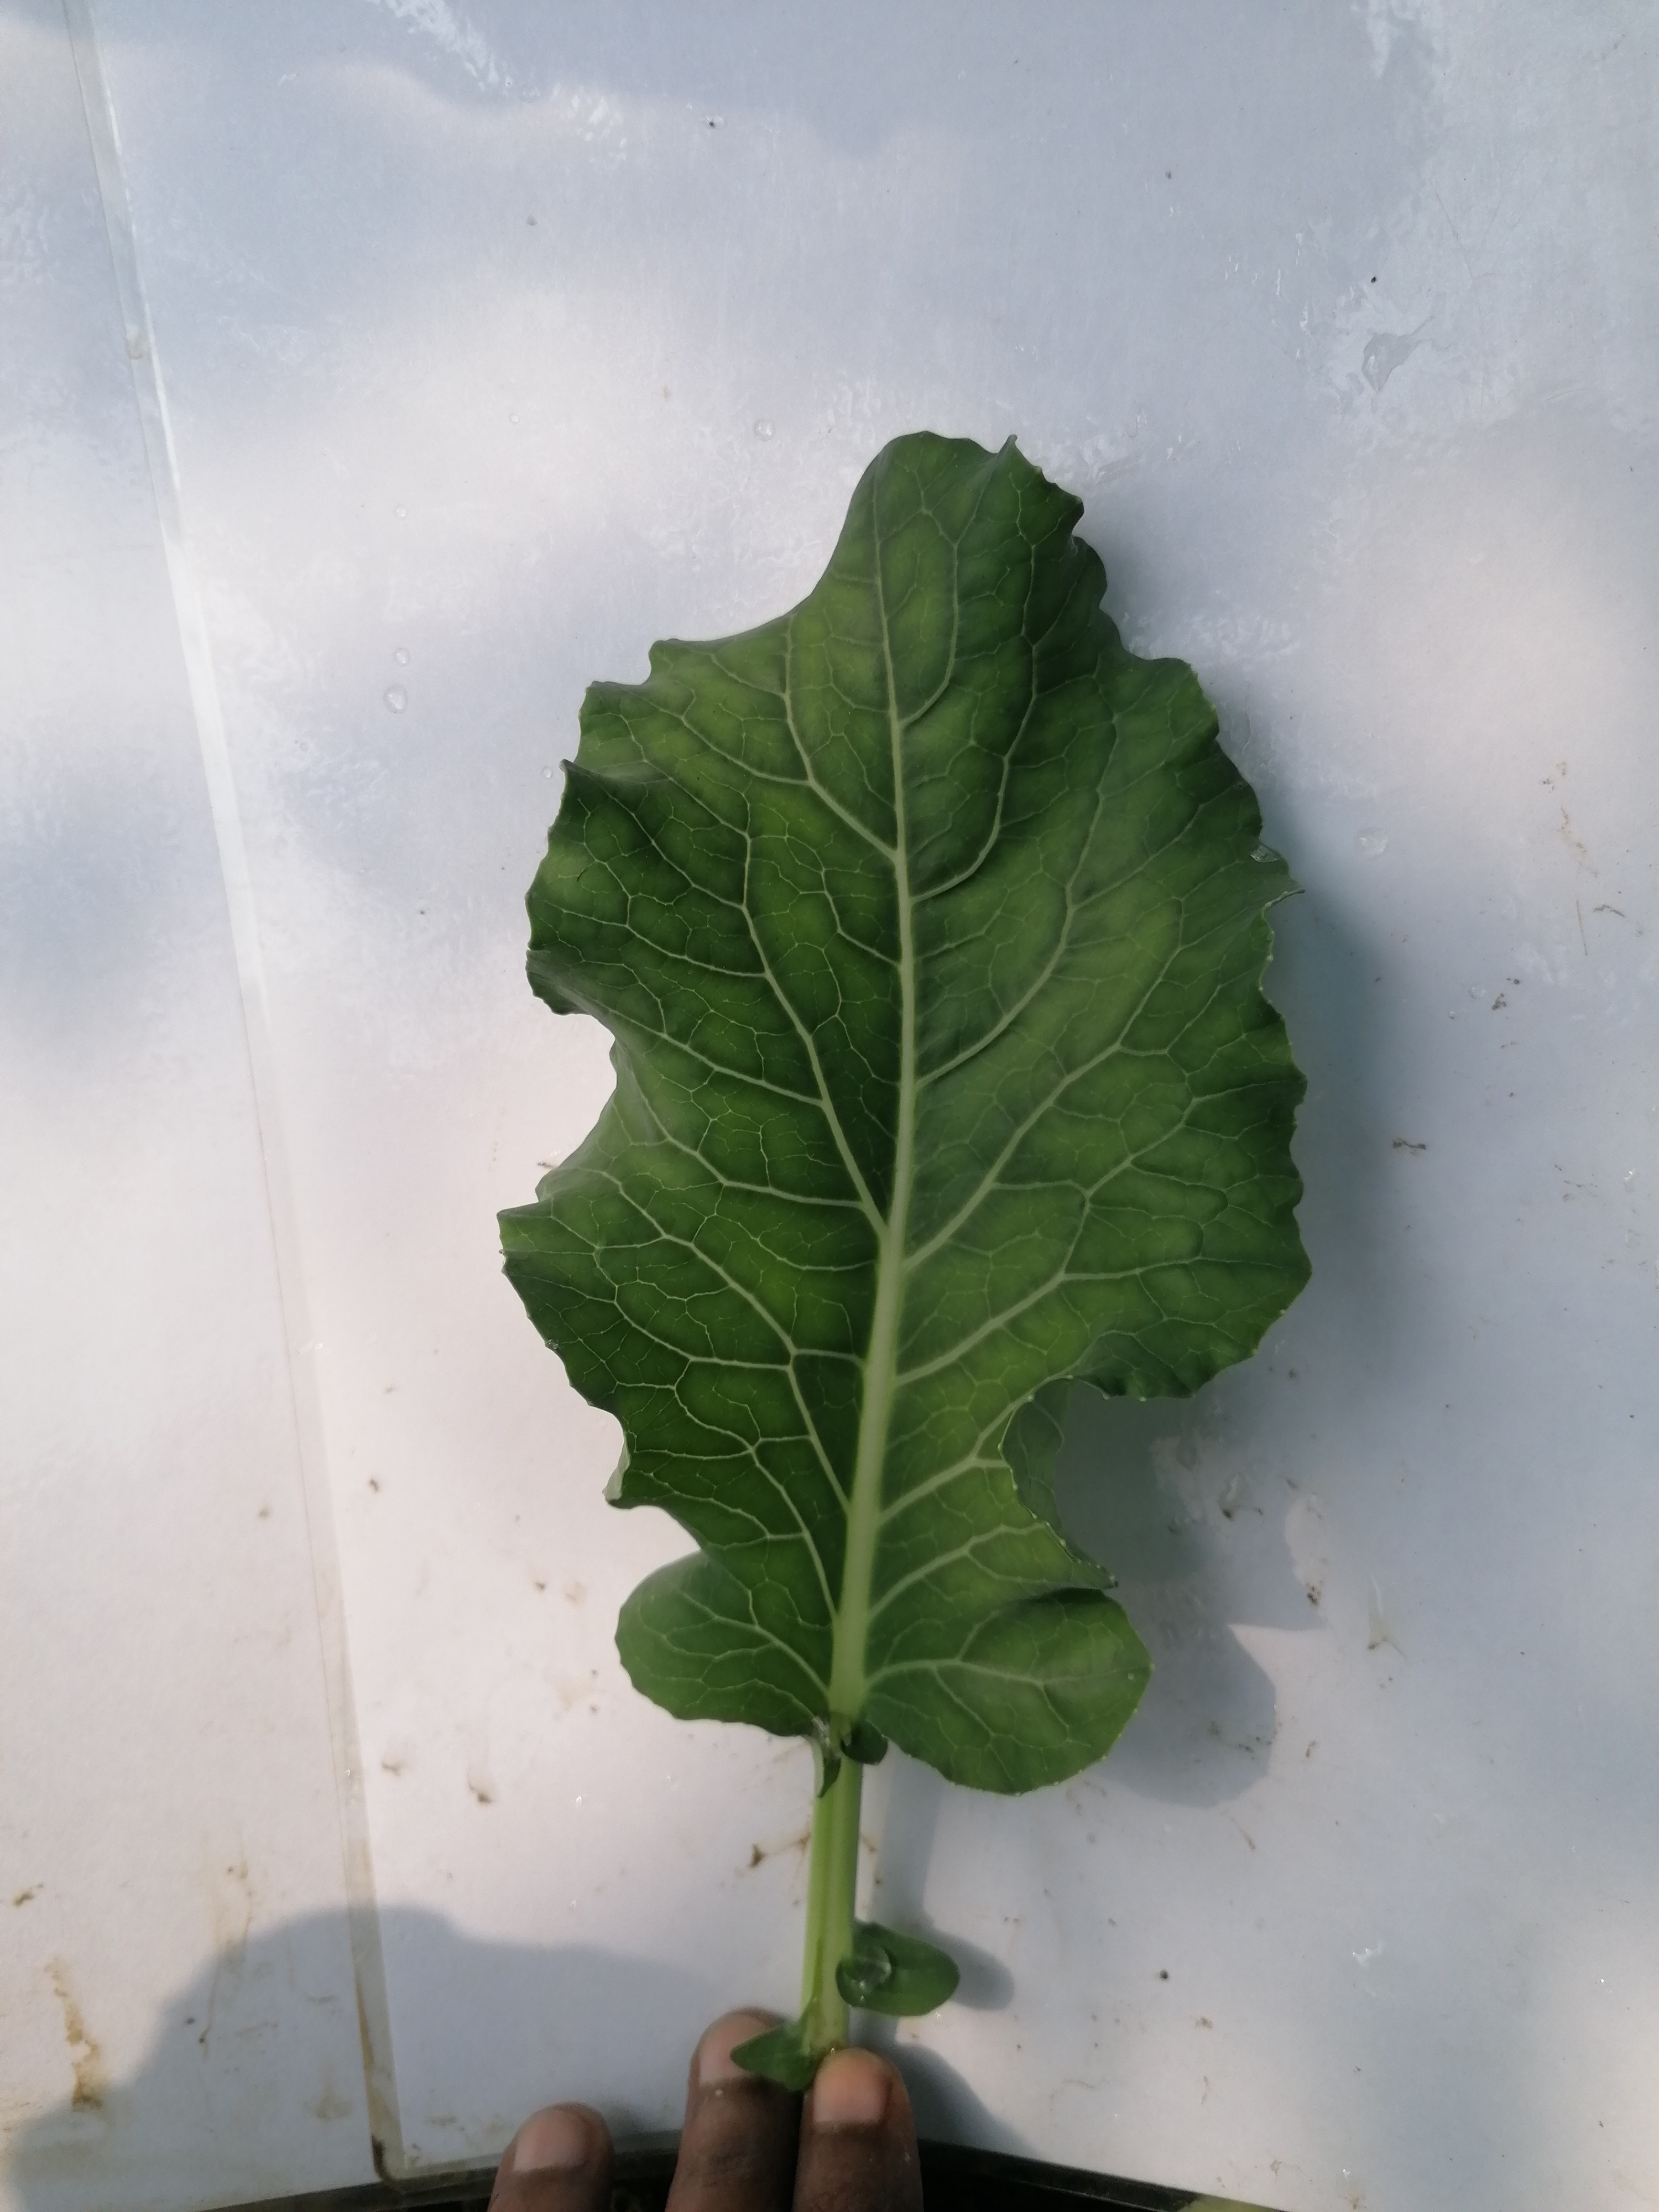
Label: Healthy